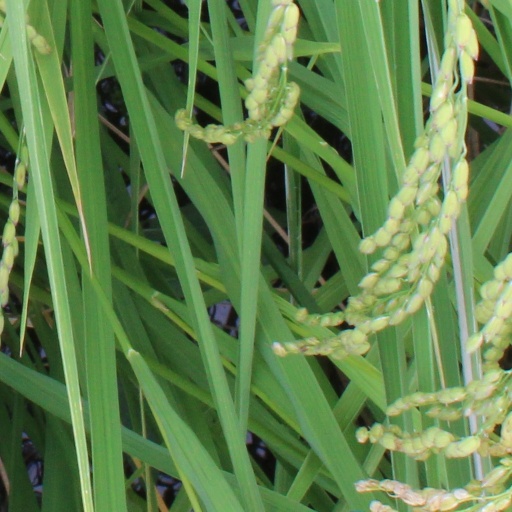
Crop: rice